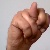
The image shows a hand gesture representing the letter 'N' in Indian Sign Language.